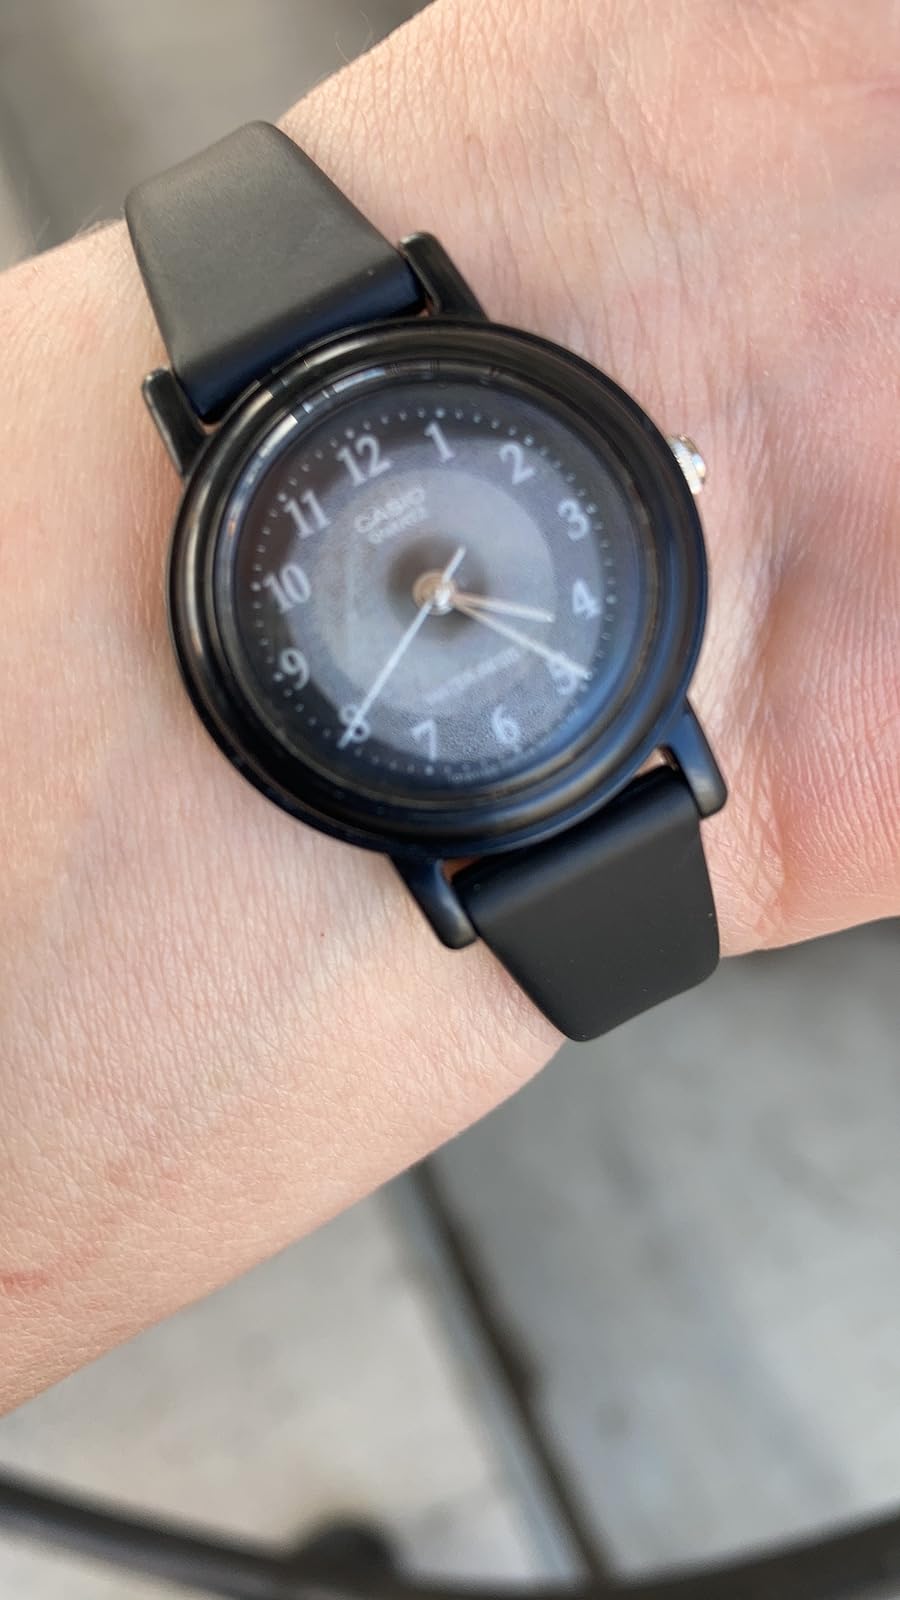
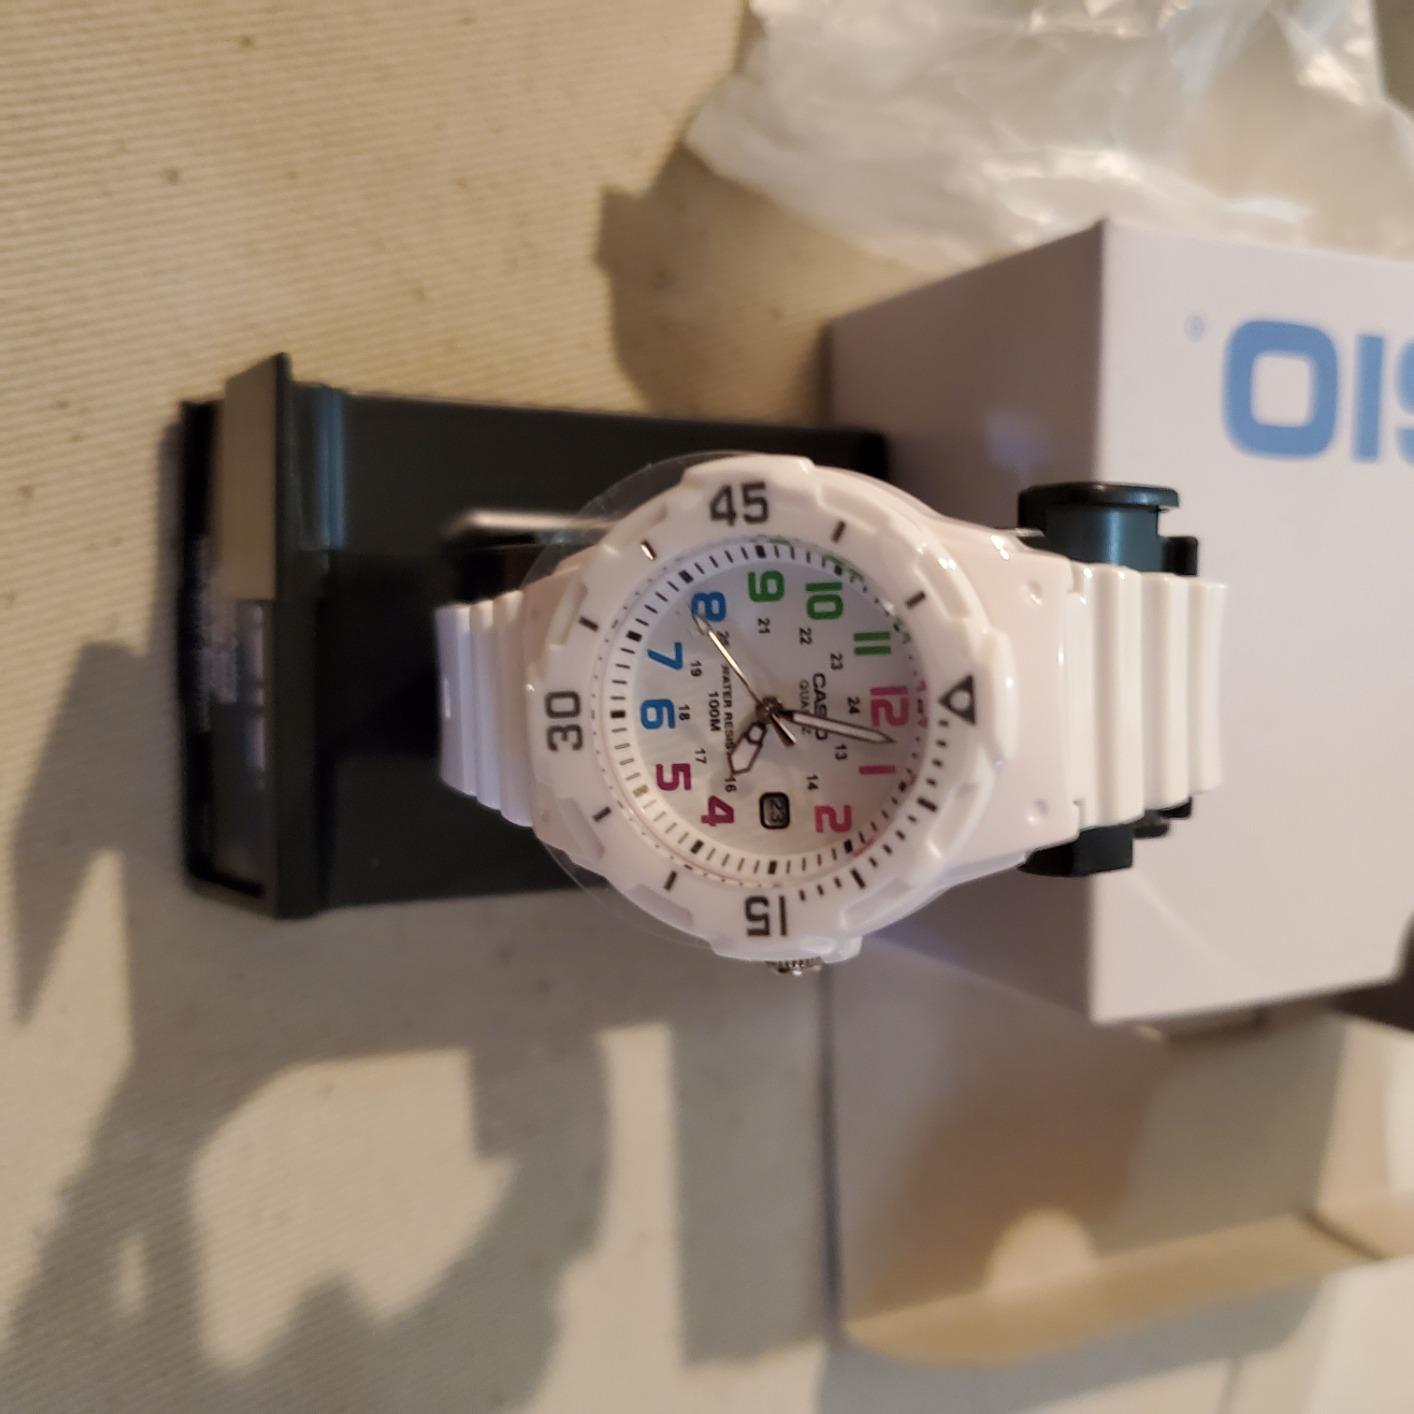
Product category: accessories_watch
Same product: no